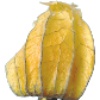
Label: physalis_with_husk